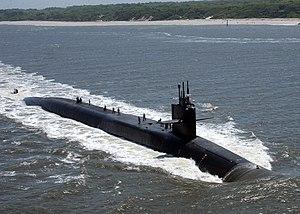
Les sous-marins Ohio sont une classe américaine de sous-marins nucléaires lanceurs d'engins utilisée par l'US Navy.